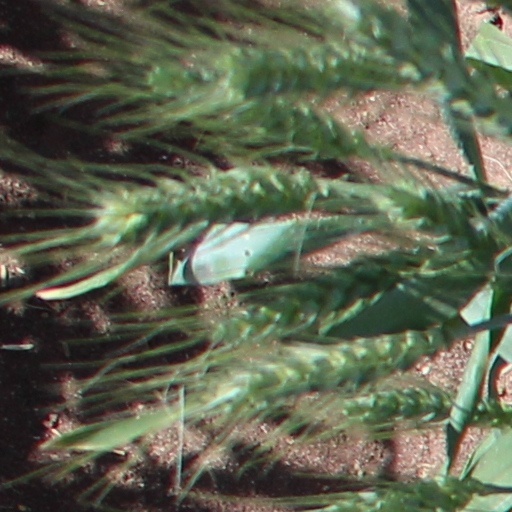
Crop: wheat